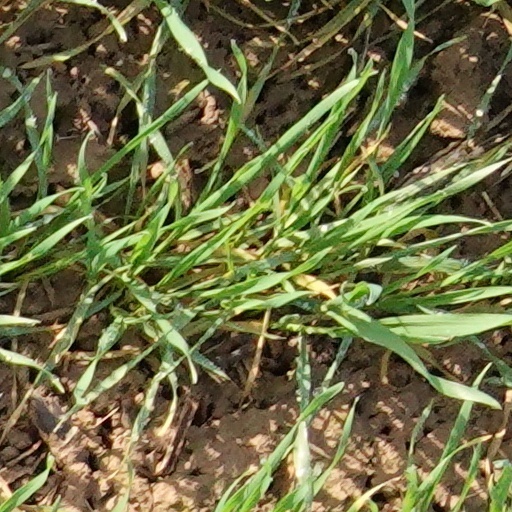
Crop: wheat